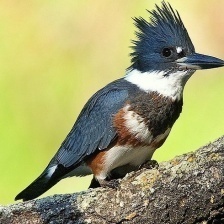
Species: BELTED KINGFISHER
Scientific name: MEGACERYLE ALCYON